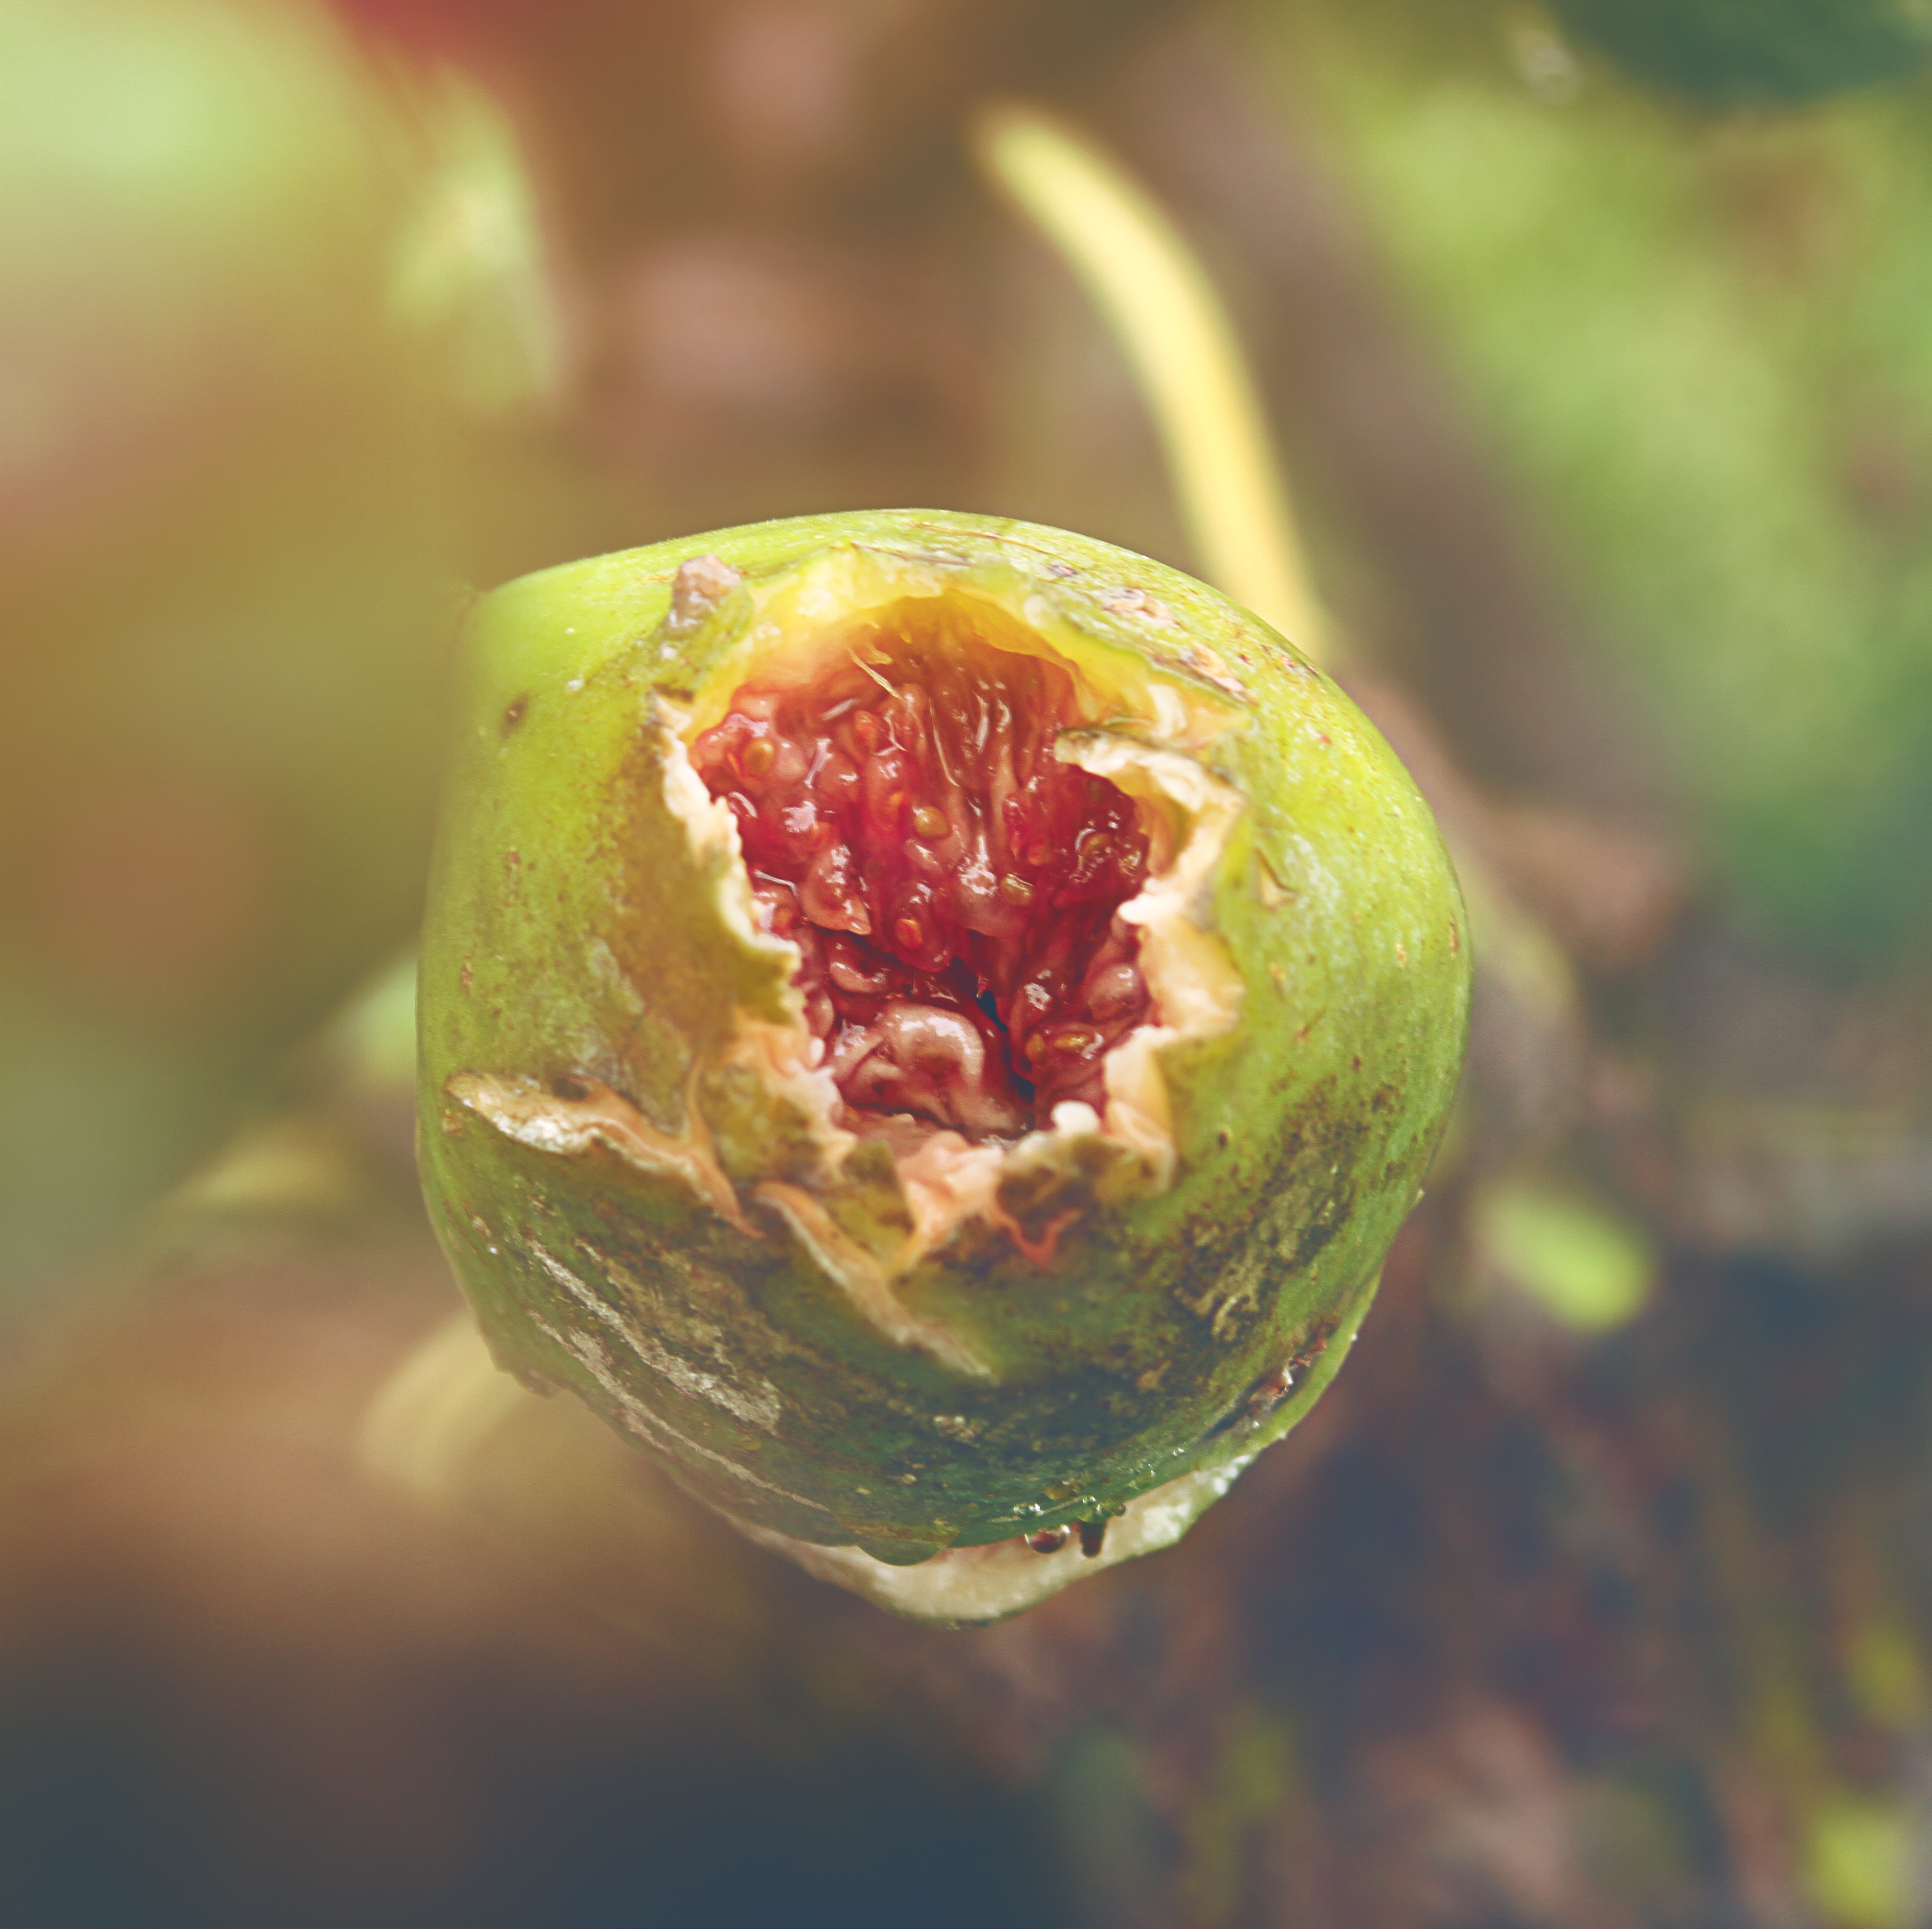
tree, nature, branch, blossom, plant, photography, fruit, leaf, flower, food, green, produce, yellow, flora, close up, bud, macro photography, flowering plant, plant stem, land plant